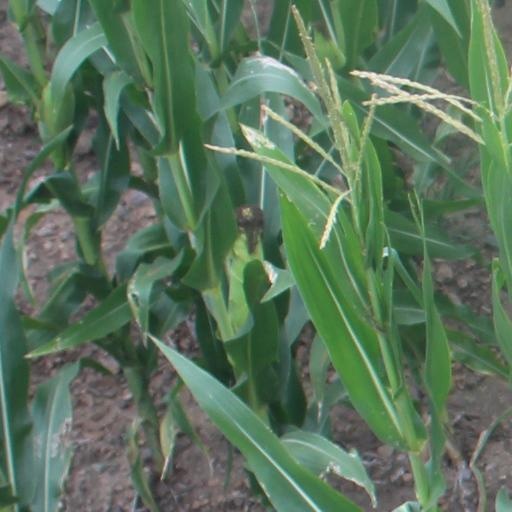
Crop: maize; corn